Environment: real
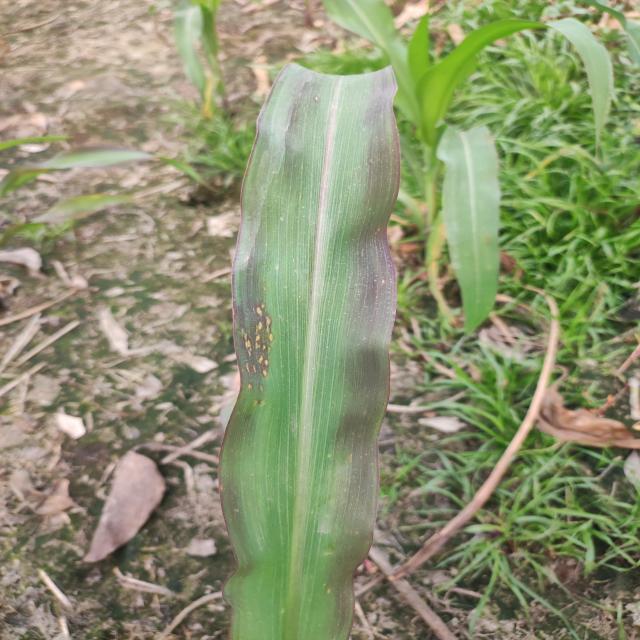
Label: phosphorus_deficiency